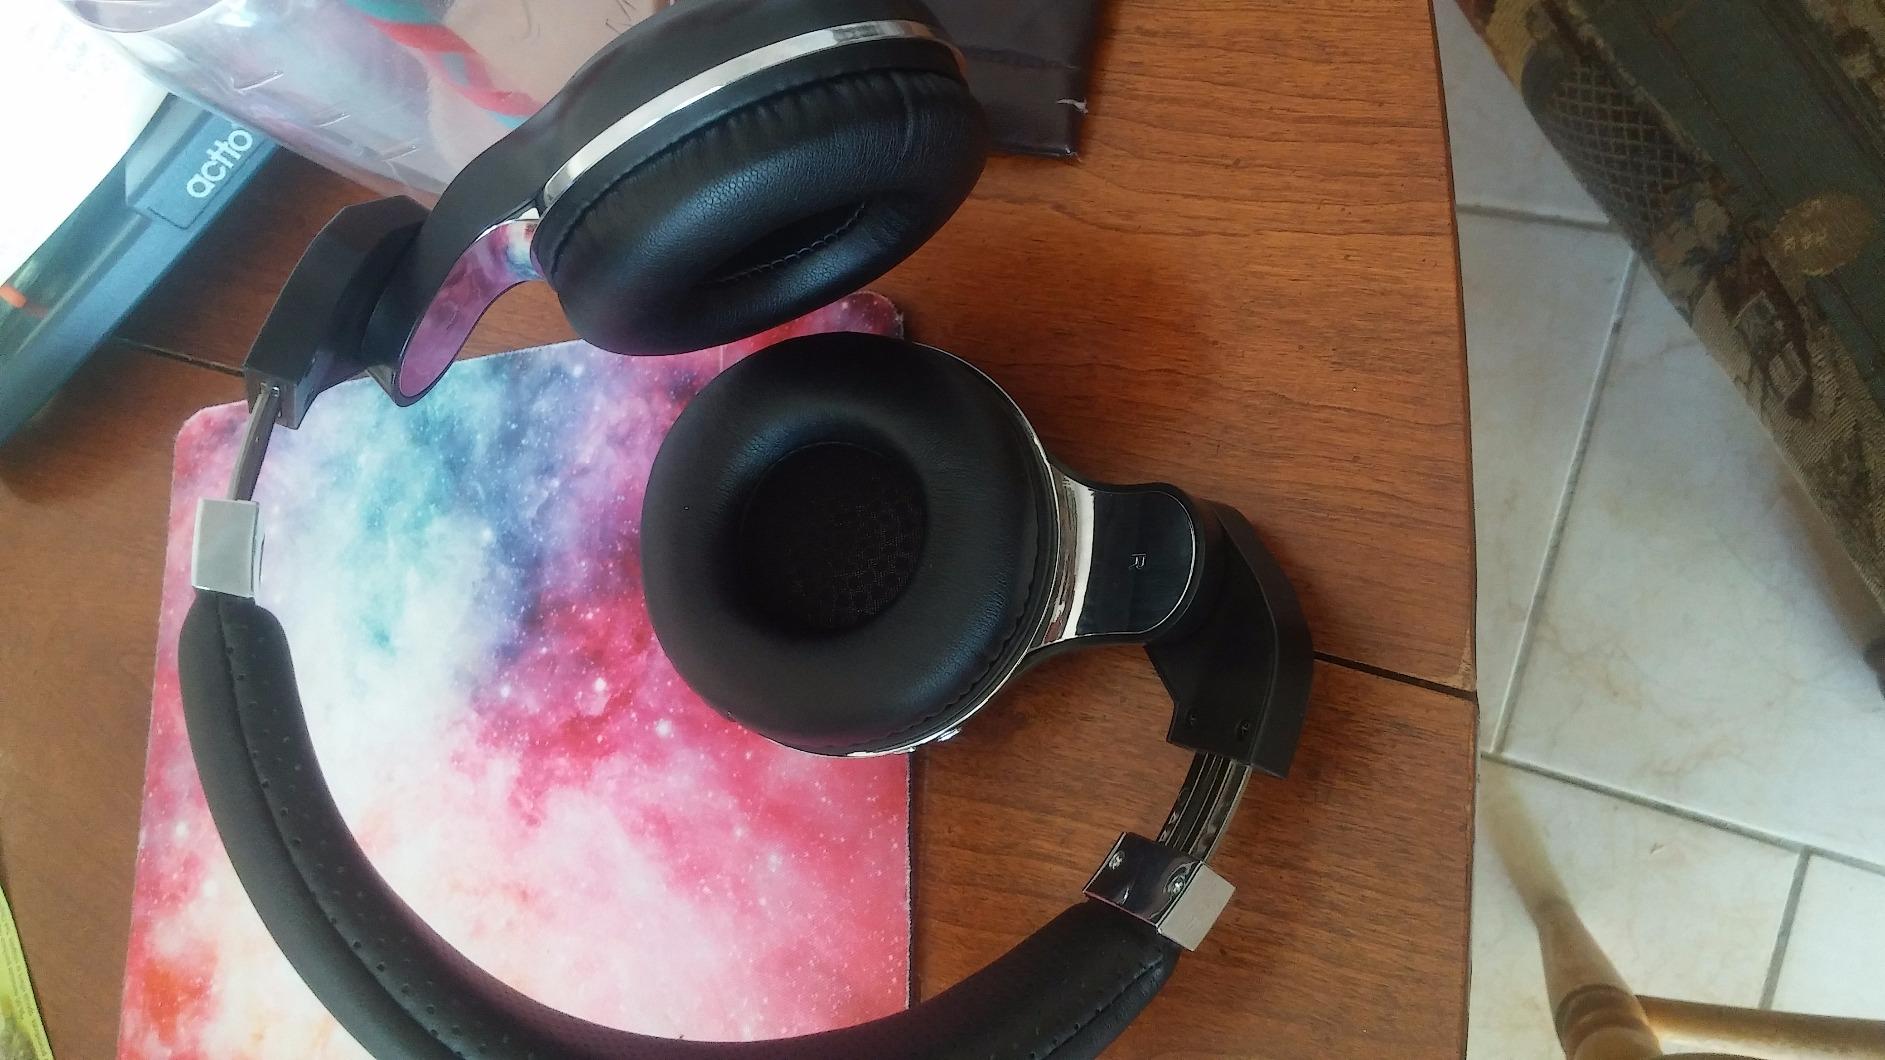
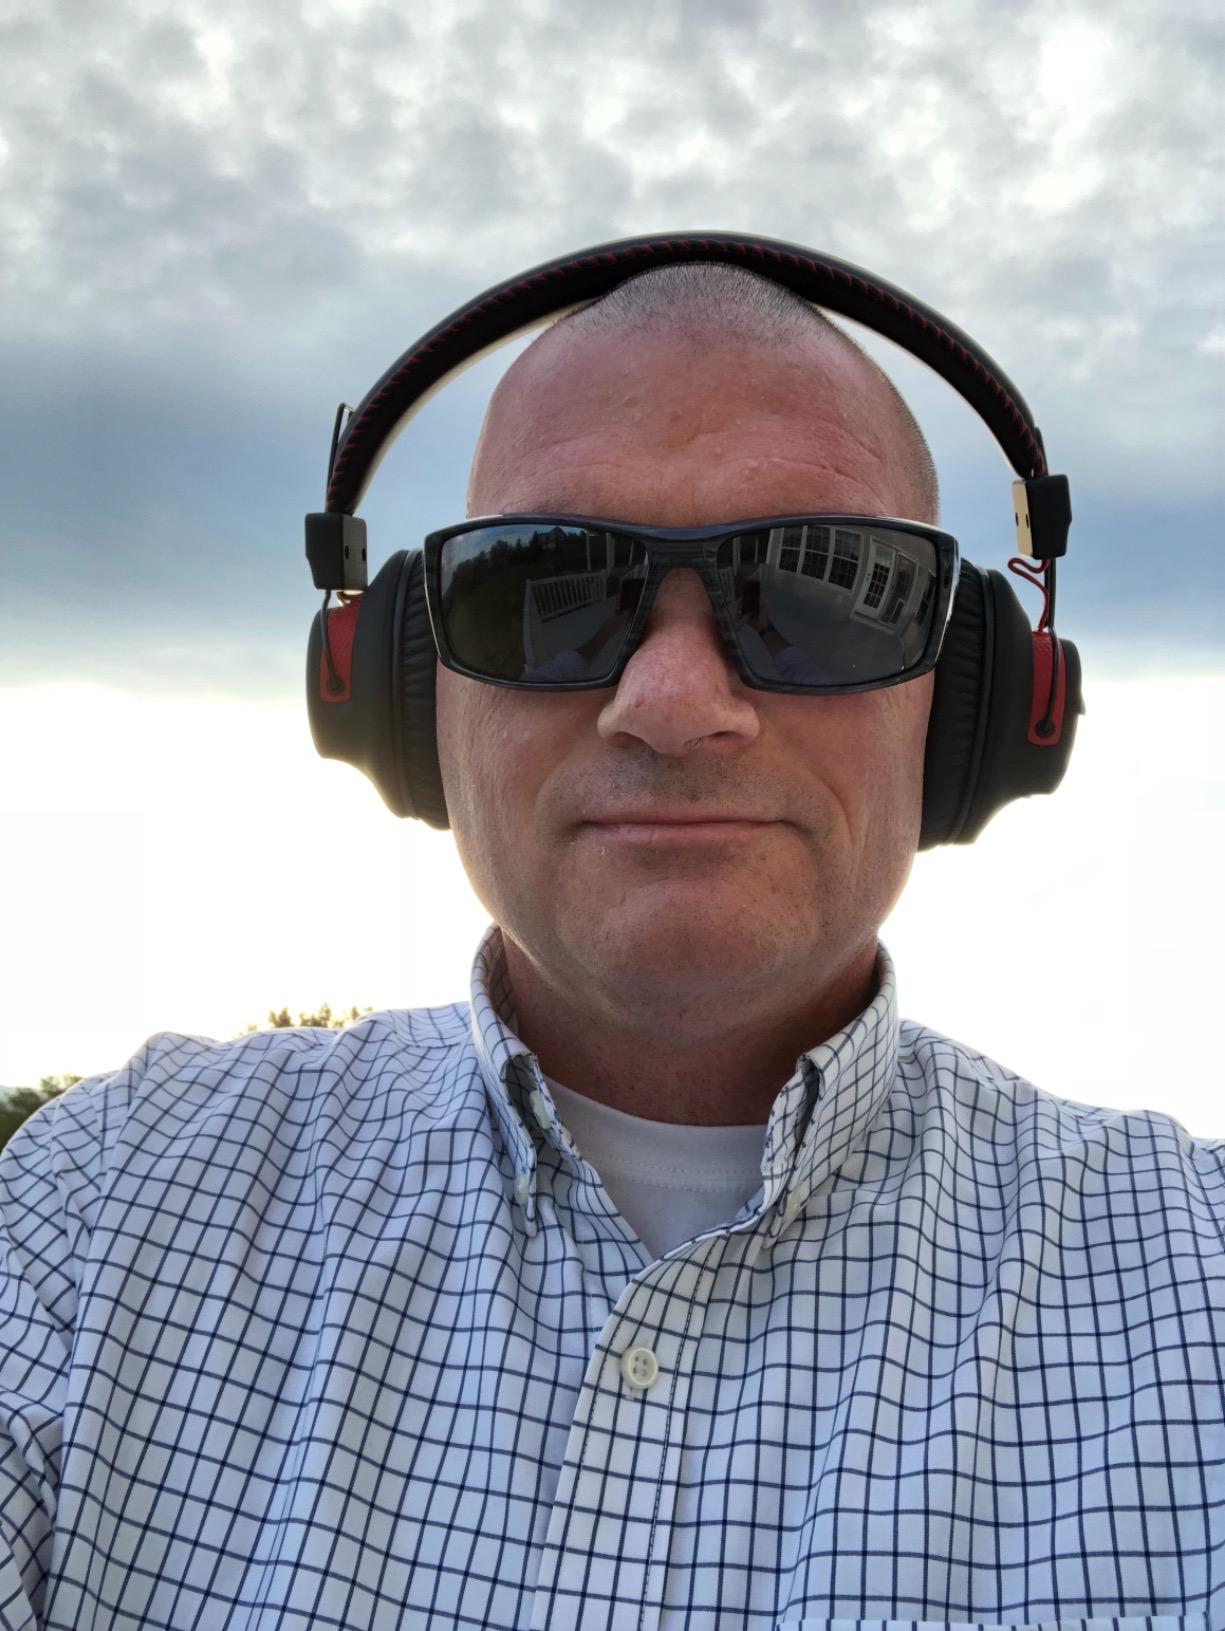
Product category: headphones
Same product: no